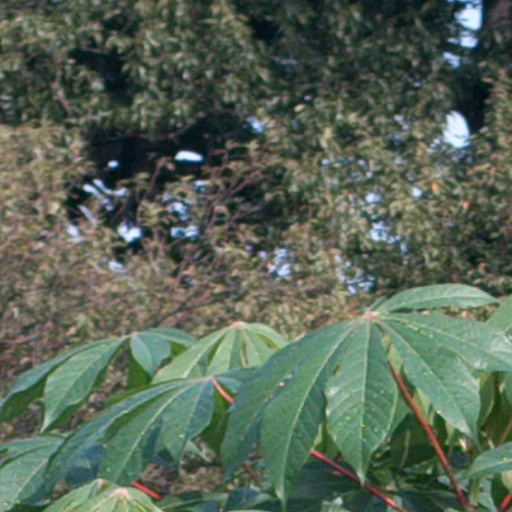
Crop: cassava